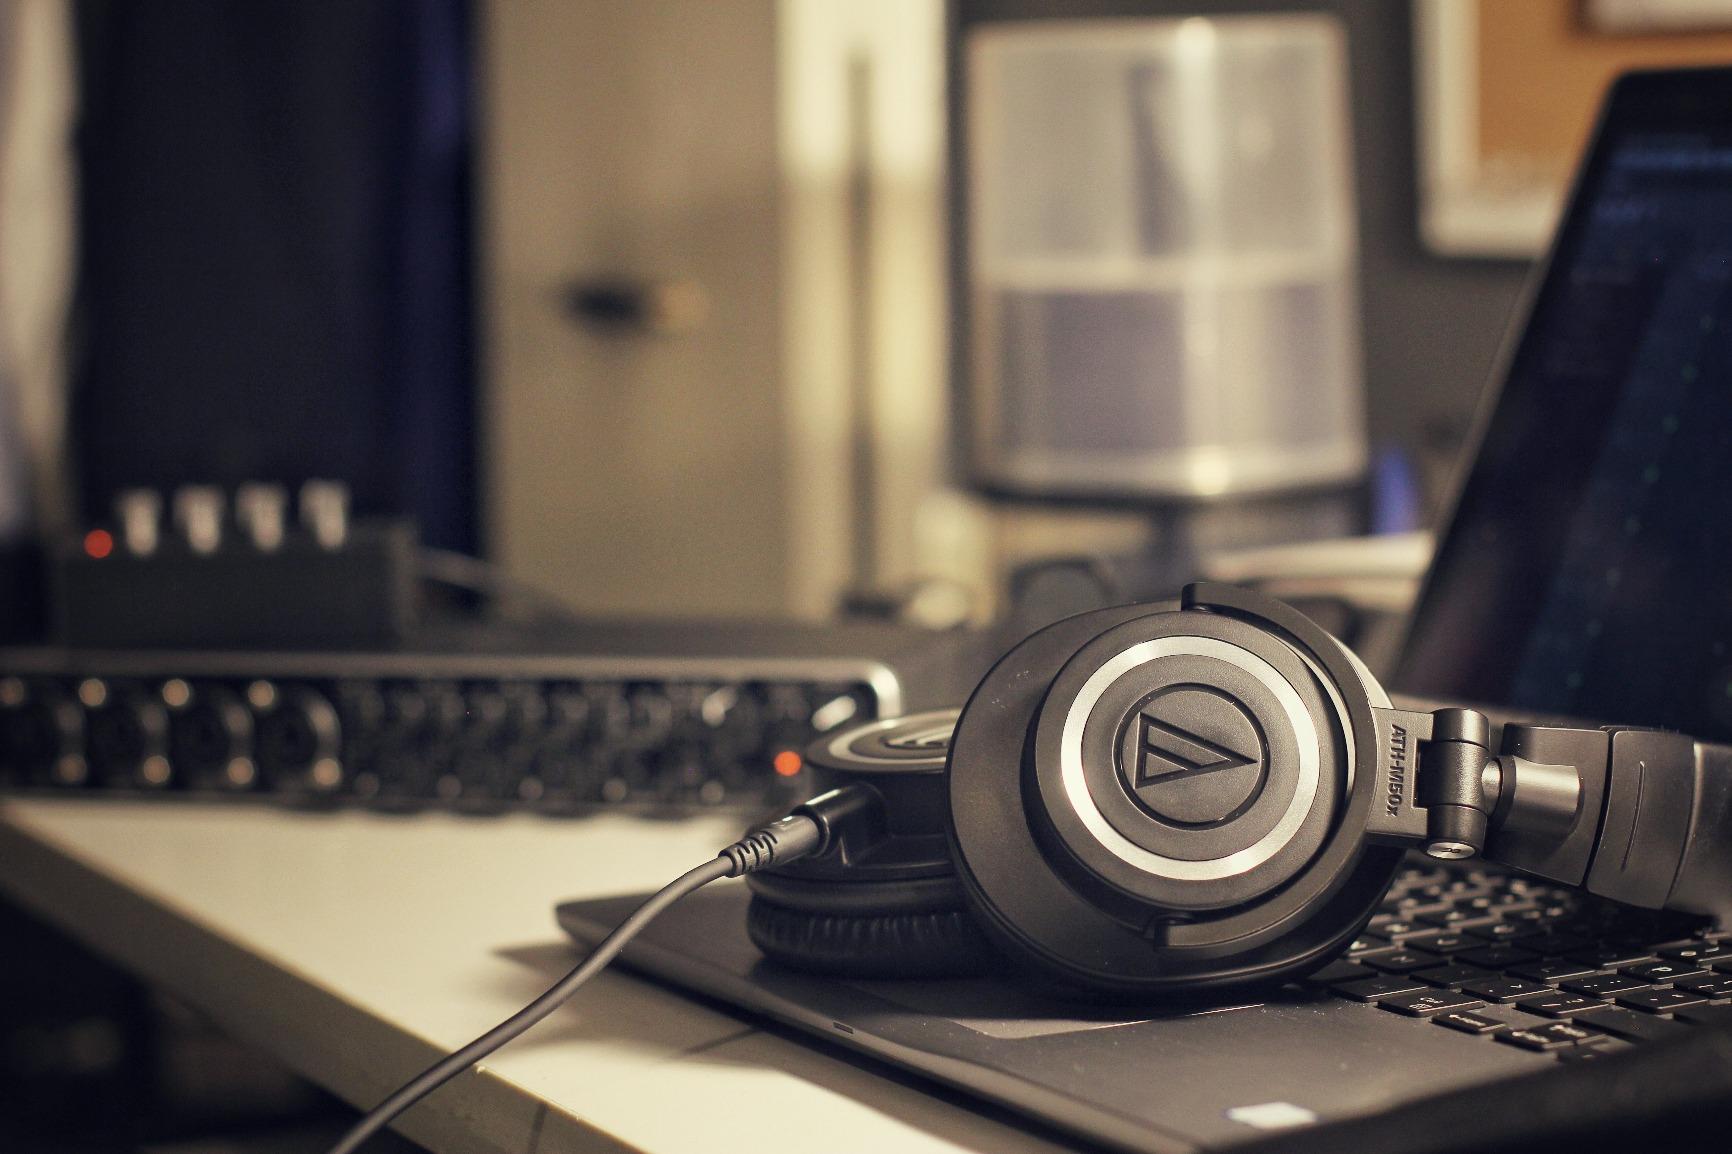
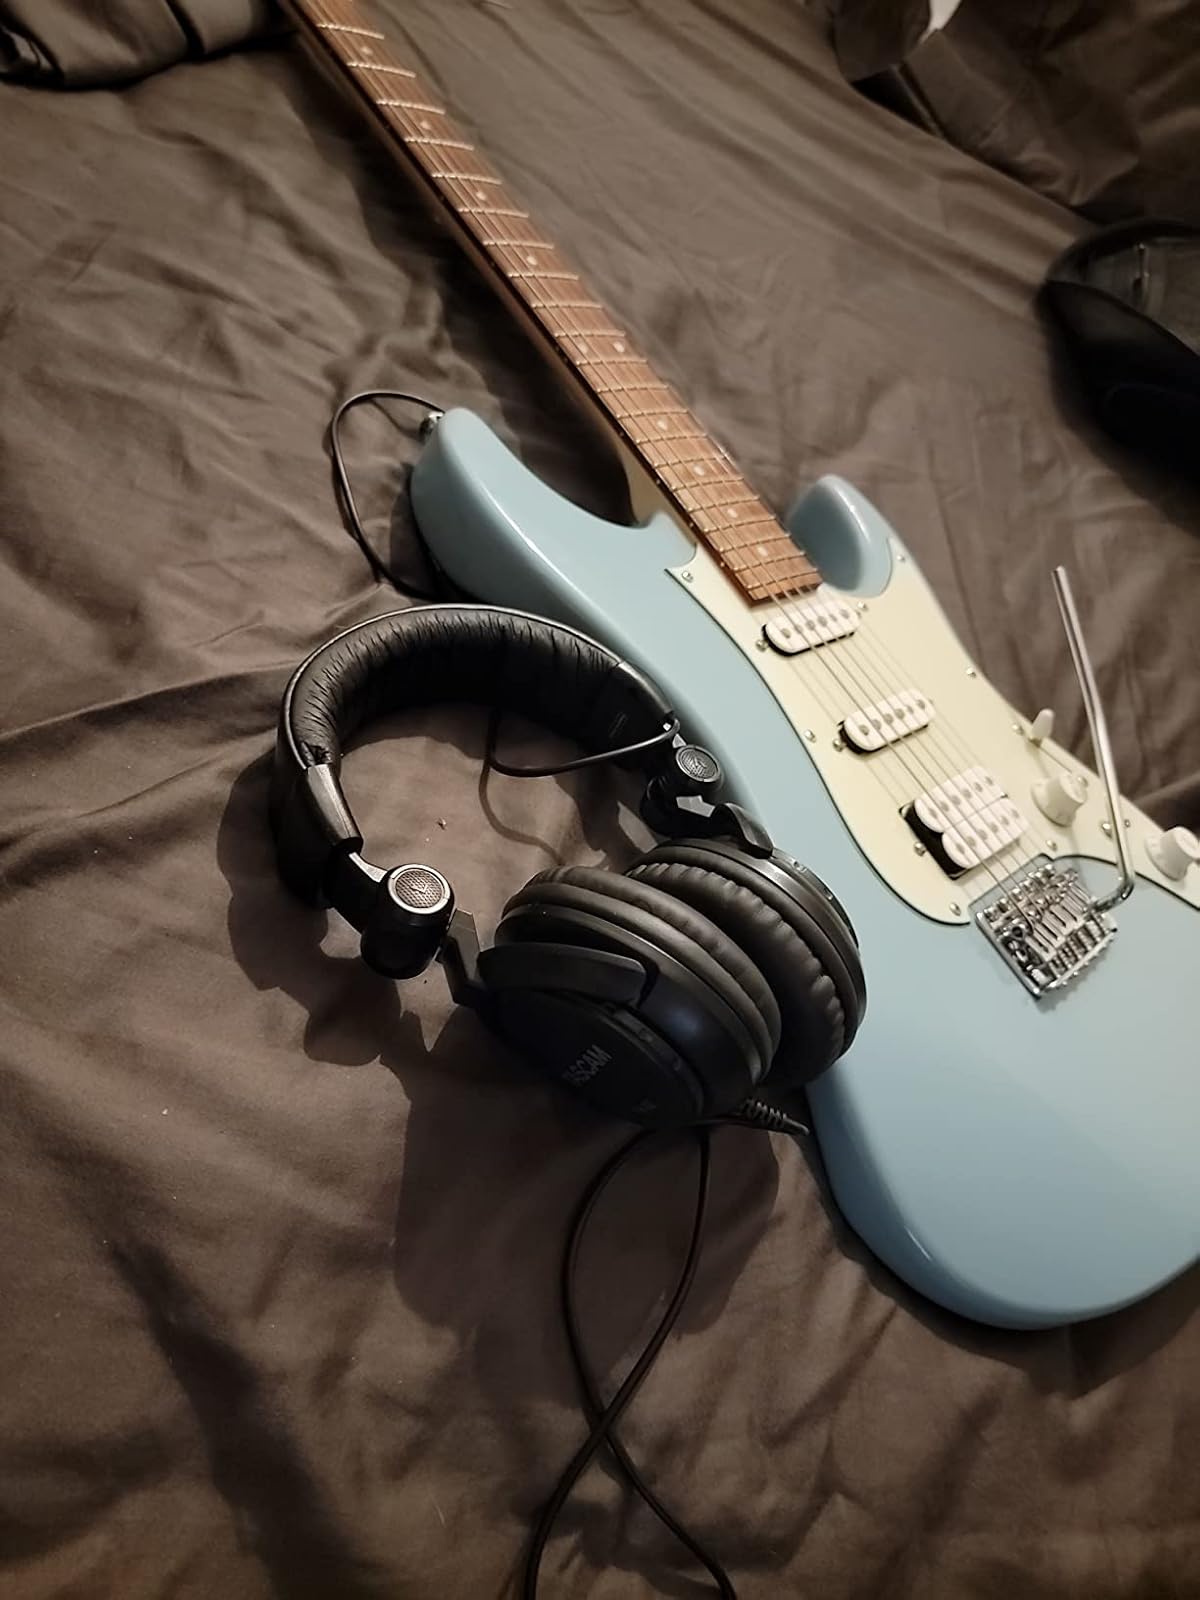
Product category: headphones
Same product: no